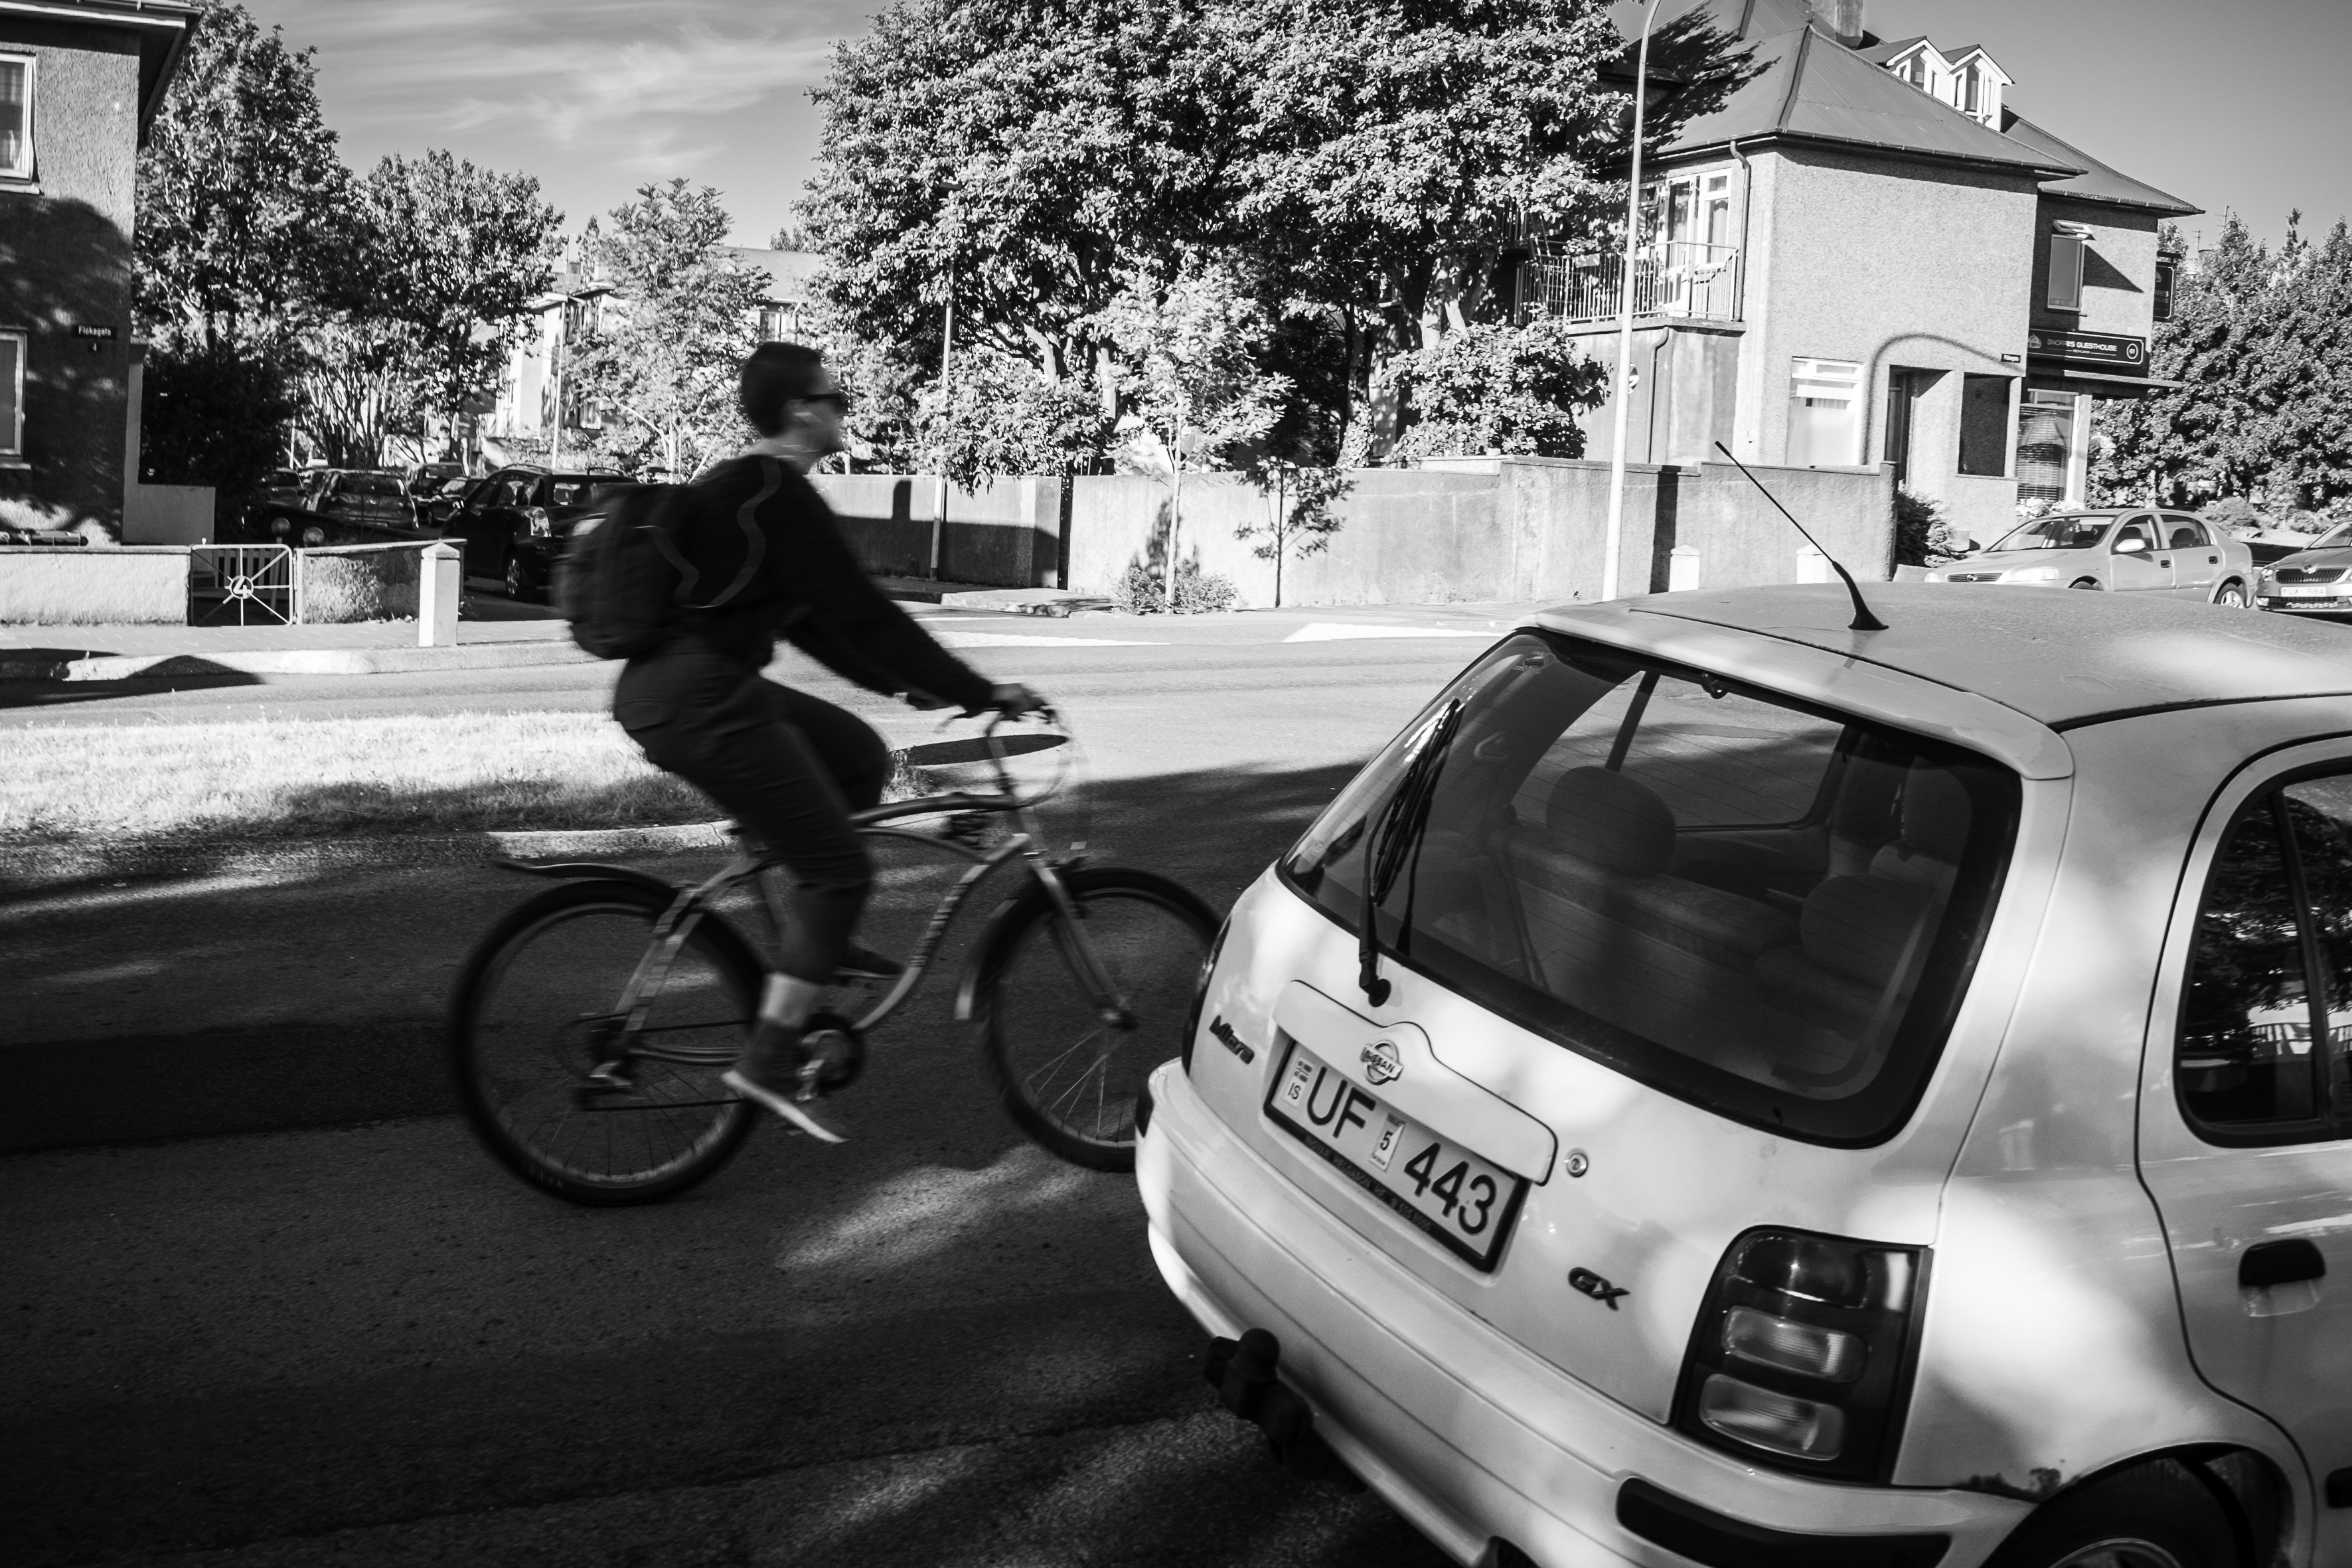
black and white, road, street, car, bicycle, urban, travel, fujifilm, vehicle, iceland, monochrome, lane, bw, blackandwhite, cycling, blackwhite, is, infrastructure, ngc, fuji, fujixt1, reykjavik, fujix, noireblanc, capitalregion, monochrome photography